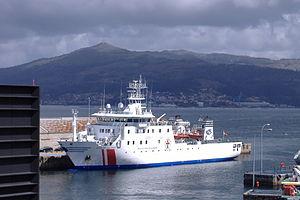
Juan de la Cosa est un Navire-hôpital de l'armada espagnole, mis en œuvre par le ministère du travail et non celui de la défense, mis en service en 2006.